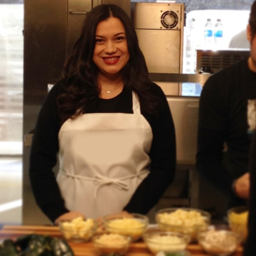
video shoot for brand us a flavor